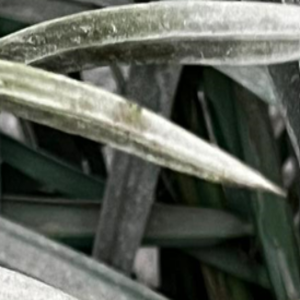
Label: Parlatoria Blanchardi